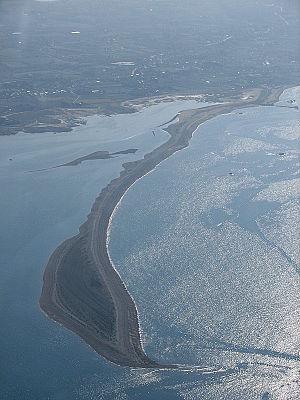
La liste des sites géologiques de Bretagne résulte de la démarche d'inventaire national du patrimoine géologique qui a conduit les géologues à hiérarchiser les différents géosites bretons, qui est une région pionnière dans ce domaine, notamment du fait du tissu associatif, dont la SEPNB et la Société géologique et minéralogique de Bretagne.
Le Sillon de Talbert est une flèche littorale à pointe libre formée de galets et de sable situé dans les Côtes-d'Armor sur la commune de Pleubian. Situé à l'extrémité du plateau rocheux que forme la presqu'île de Lézardrieux et encadré par les estuaires du Jaudy à l'ouest et du Trieux à l'est, il se rattache à la côte à la pointe nord-est de la commune, au niveau du hameau de l'Armor Pleubian. Il s'étend vers le nord-est dans la Manche sur environ 3,2 km de long pour une largeur moyenne de 100 m et une hauteur d'environ 10 m.
Une flèche littorale est une forme d'accumulation sédimentaire meuble en bord de mer, qui bénéficie d'un point d'ancrage à la terre ferme sur l'une de ses extrémités seulement tandis que l'autre s'avance librement vers la mer, et se termine souvent en crochet recourbé vers l'intérieur résultant de la diffraction de la houle. Sous l'effet de la dérive littorale, les sédiments se déplacent de la partie proximale vers la partie distale où ils contribuent à l'allongement de la flèche. Caractéristique des milieux marins riches en disponibilité de sédiments, ce type de cordon littoral a comme caractéristique un relief linéaire et étroit, peu marqué et une nature alluvionnaire.